Vampire: The Masquerade – Bloodlines

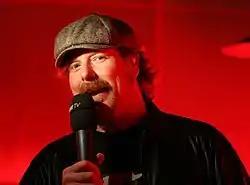
John DiMaggio (pictured in 2008) voiced the Anarch vampire Smiling Jack.

"Vampire: The Masquerade - Bloodlines" takes place in four areas of 21st-century Los Angeles: Santa Monica, Hollywood, Downtown Los Angeles, and Chinatown. Set in the "World of Darkness", the game depicts a world in which vampires, werewolves, demons, and other creatures shape human history. A code binds the vampires to maintain their secrecy (forbidding the use of vampiric abilities in front of humans) and avoid unnecessary killing (to preserve the vampire's last shreds of humanity). The vampires are divided into seven clans of the Camarilla, the vampire government, with distinctive traits and abilities. The Toreadors are the closest to humanity, with a passion for culture; the Ventrue are noble, powerful leaders; the Brujah are idealists who excel at fighting; the Malkavians are cursed with insanity or blessed with insight; the Gangrel are loners, in sync with their animalistic nature; the secretive, untrustworthy Tremere wield blood magic; and the monstrous Nosferatu are condemned to a life in the shadows to avoid humanity. The clans are loosely united by their belief in the Camarilla's goals and opposition to the Sabbat: vampires who revel in their nature, embracing the beast within. The Anarch Movement is a faction of idealistic vampires opposed to the Camarilla's political structure, believing that all vampires should share power.